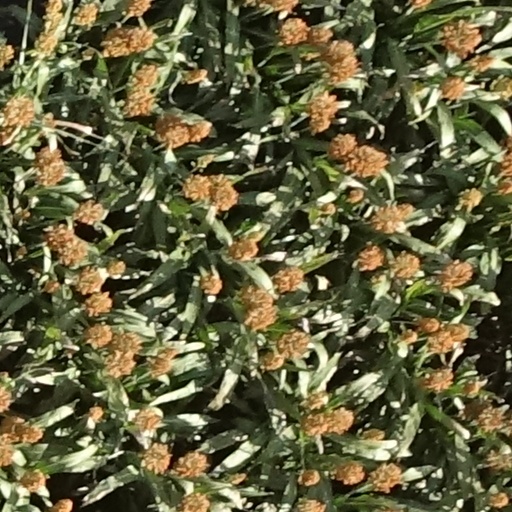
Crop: sorghum